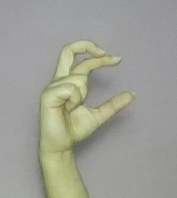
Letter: thal